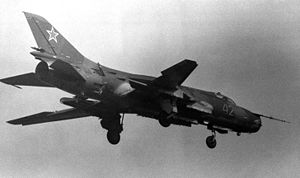
Sukhoj Su-17 / Operativ historie
En Su-17M fra Sovjetunionens luftvåben.
Sukhoj Su-17 er en jagerbomber udviklet af flykonstruktionsvirksomheden Sukhoj i det daværende Sovjetunionen. Flyet er udviklet på grundlag af jagerbomberen Sukhoj Su-7. Su-17 blev taget i aktiv tjeneste i Sovjetunionen i 1970 og blev i versionerne Su-20 og Su-22 efterfølgende eksporteret til en lang række lande i Østeuropa og i Mellemøsten. Flyet gør fortsat tjeneste i Rusland, Angola, Syrien, Vietnam, Yemen og i NATO-landet Polen.